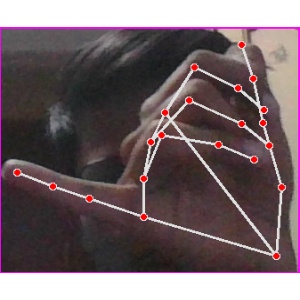
अक्षर: च